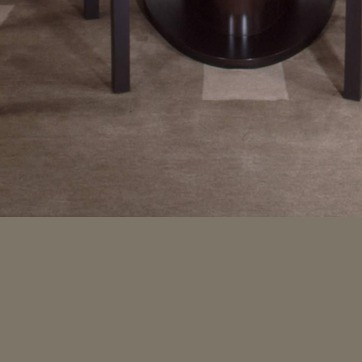
Material: carpet